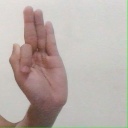
अक्षर: फ